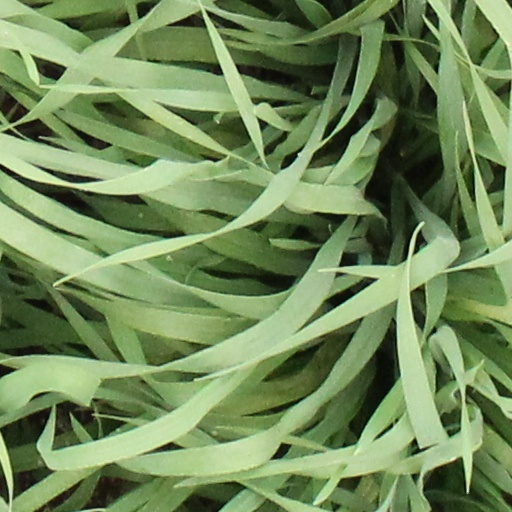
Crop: wheat